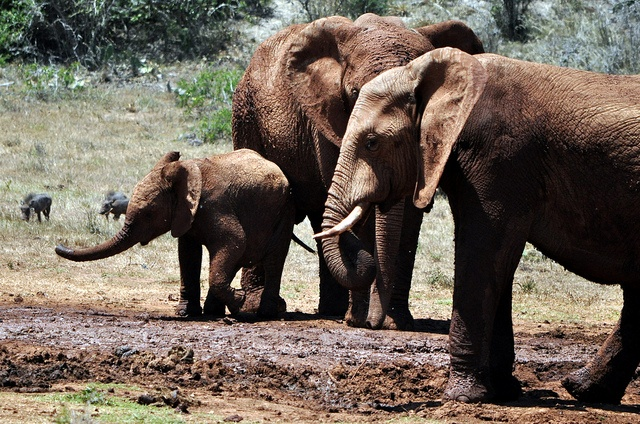
Two adult elephants stand around a baby elephant.
Mother, father and baby elephant standing in the mud with other animals in the distance.
Two adult and one baby elephant are standing in a muddy area.
A couple of elephants standing next to a baby elephant.
Two adult elephants stand behind a baby elephant.